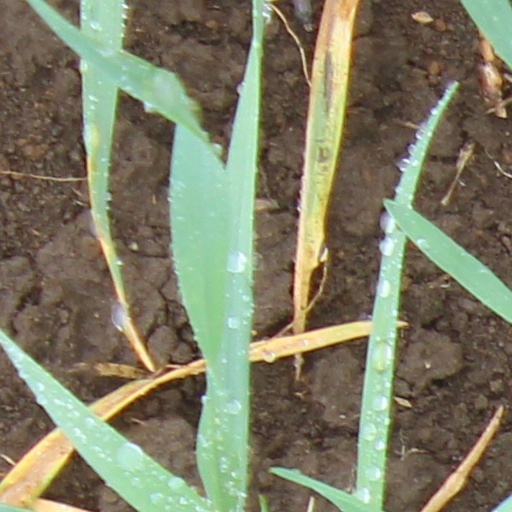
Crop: wheat